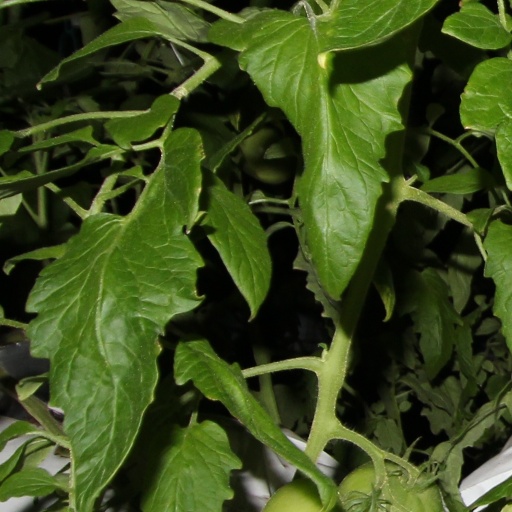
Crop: tomato